Yvonne Leuthold

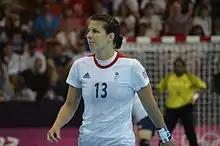
Yvonne Leuthold, a handball player from the UK national team at the 2012 Summer Olympics

Yvonne Leuthold (born 30 January 1980) is a British-Swiss former handball player. She played both for the British national team and the Swiss national team. She competed at the 2012 Summer Olympics in London, representing Britain. She was born in Bern but qualified to represent Great Britain through her Welsh father.